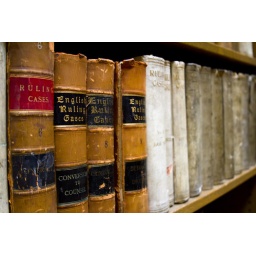
Law books in the library at Osgoode Hall in Toronto